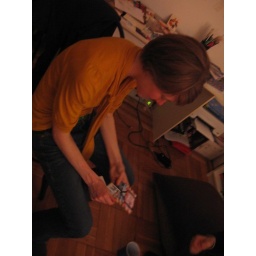
rachel in a mustard yellow shirt